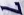
Number: 7